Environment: real
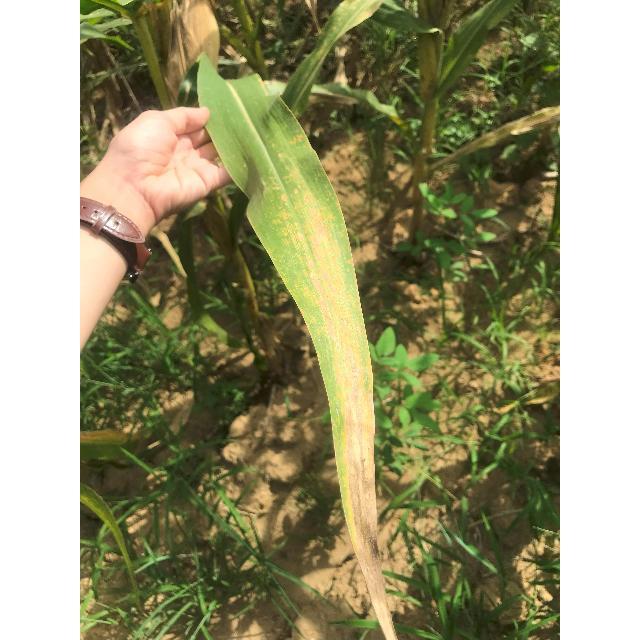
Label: nitrogen_deficiency